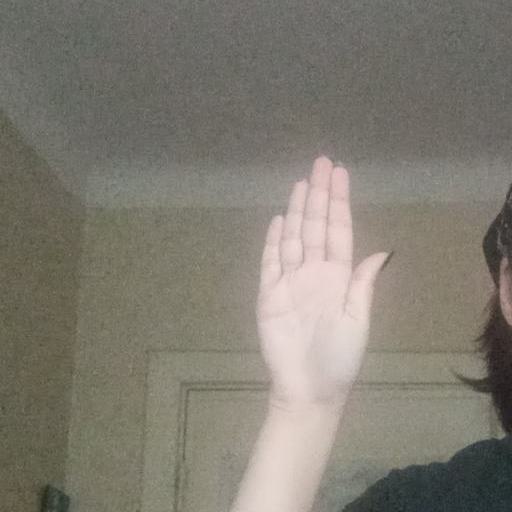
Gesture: stop